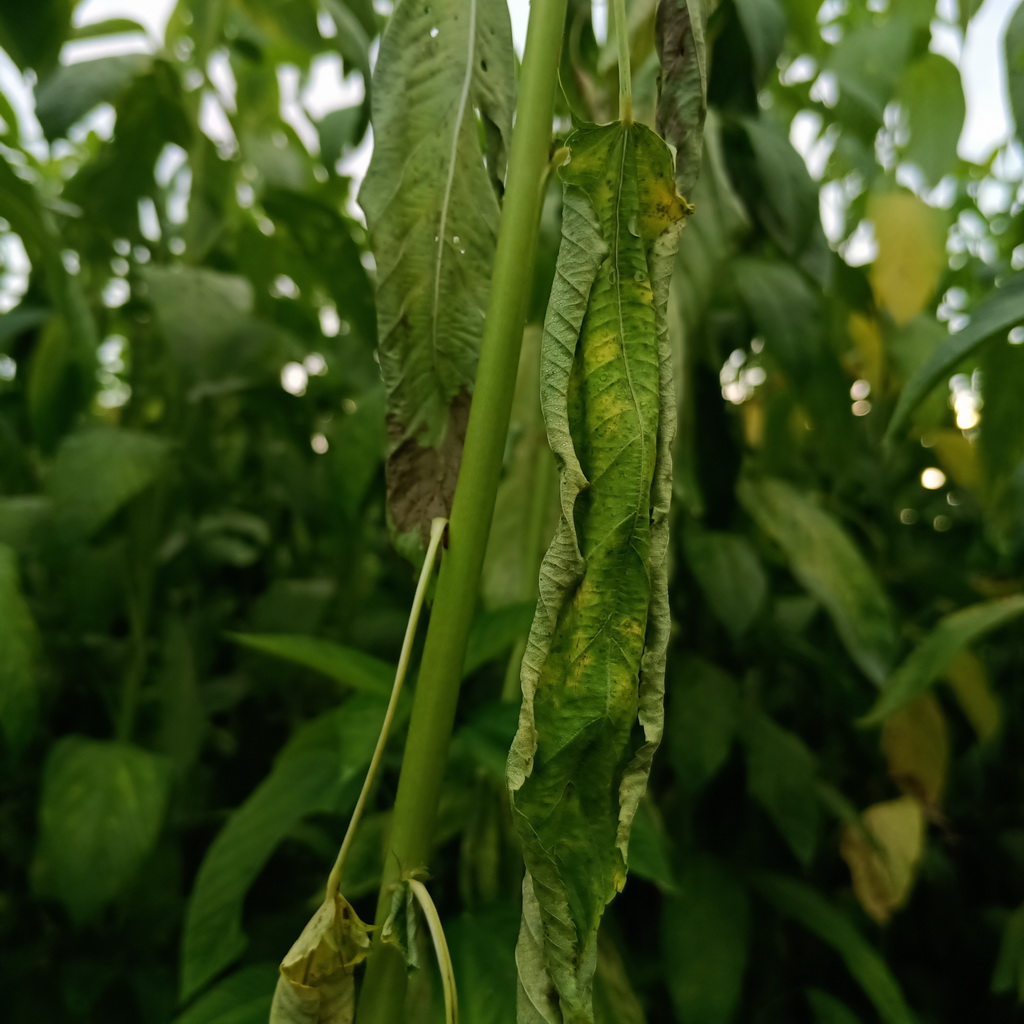
Label: Dieback